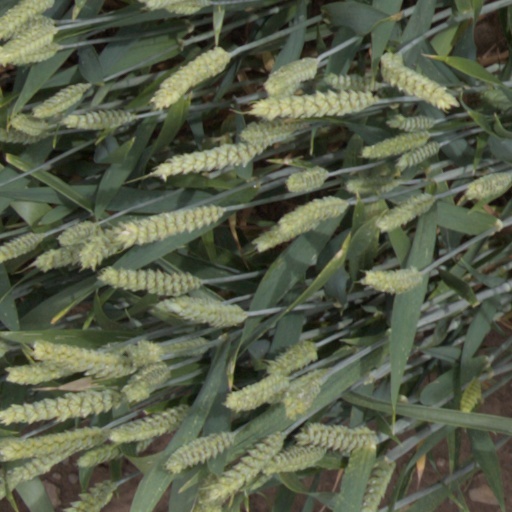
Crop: wheat